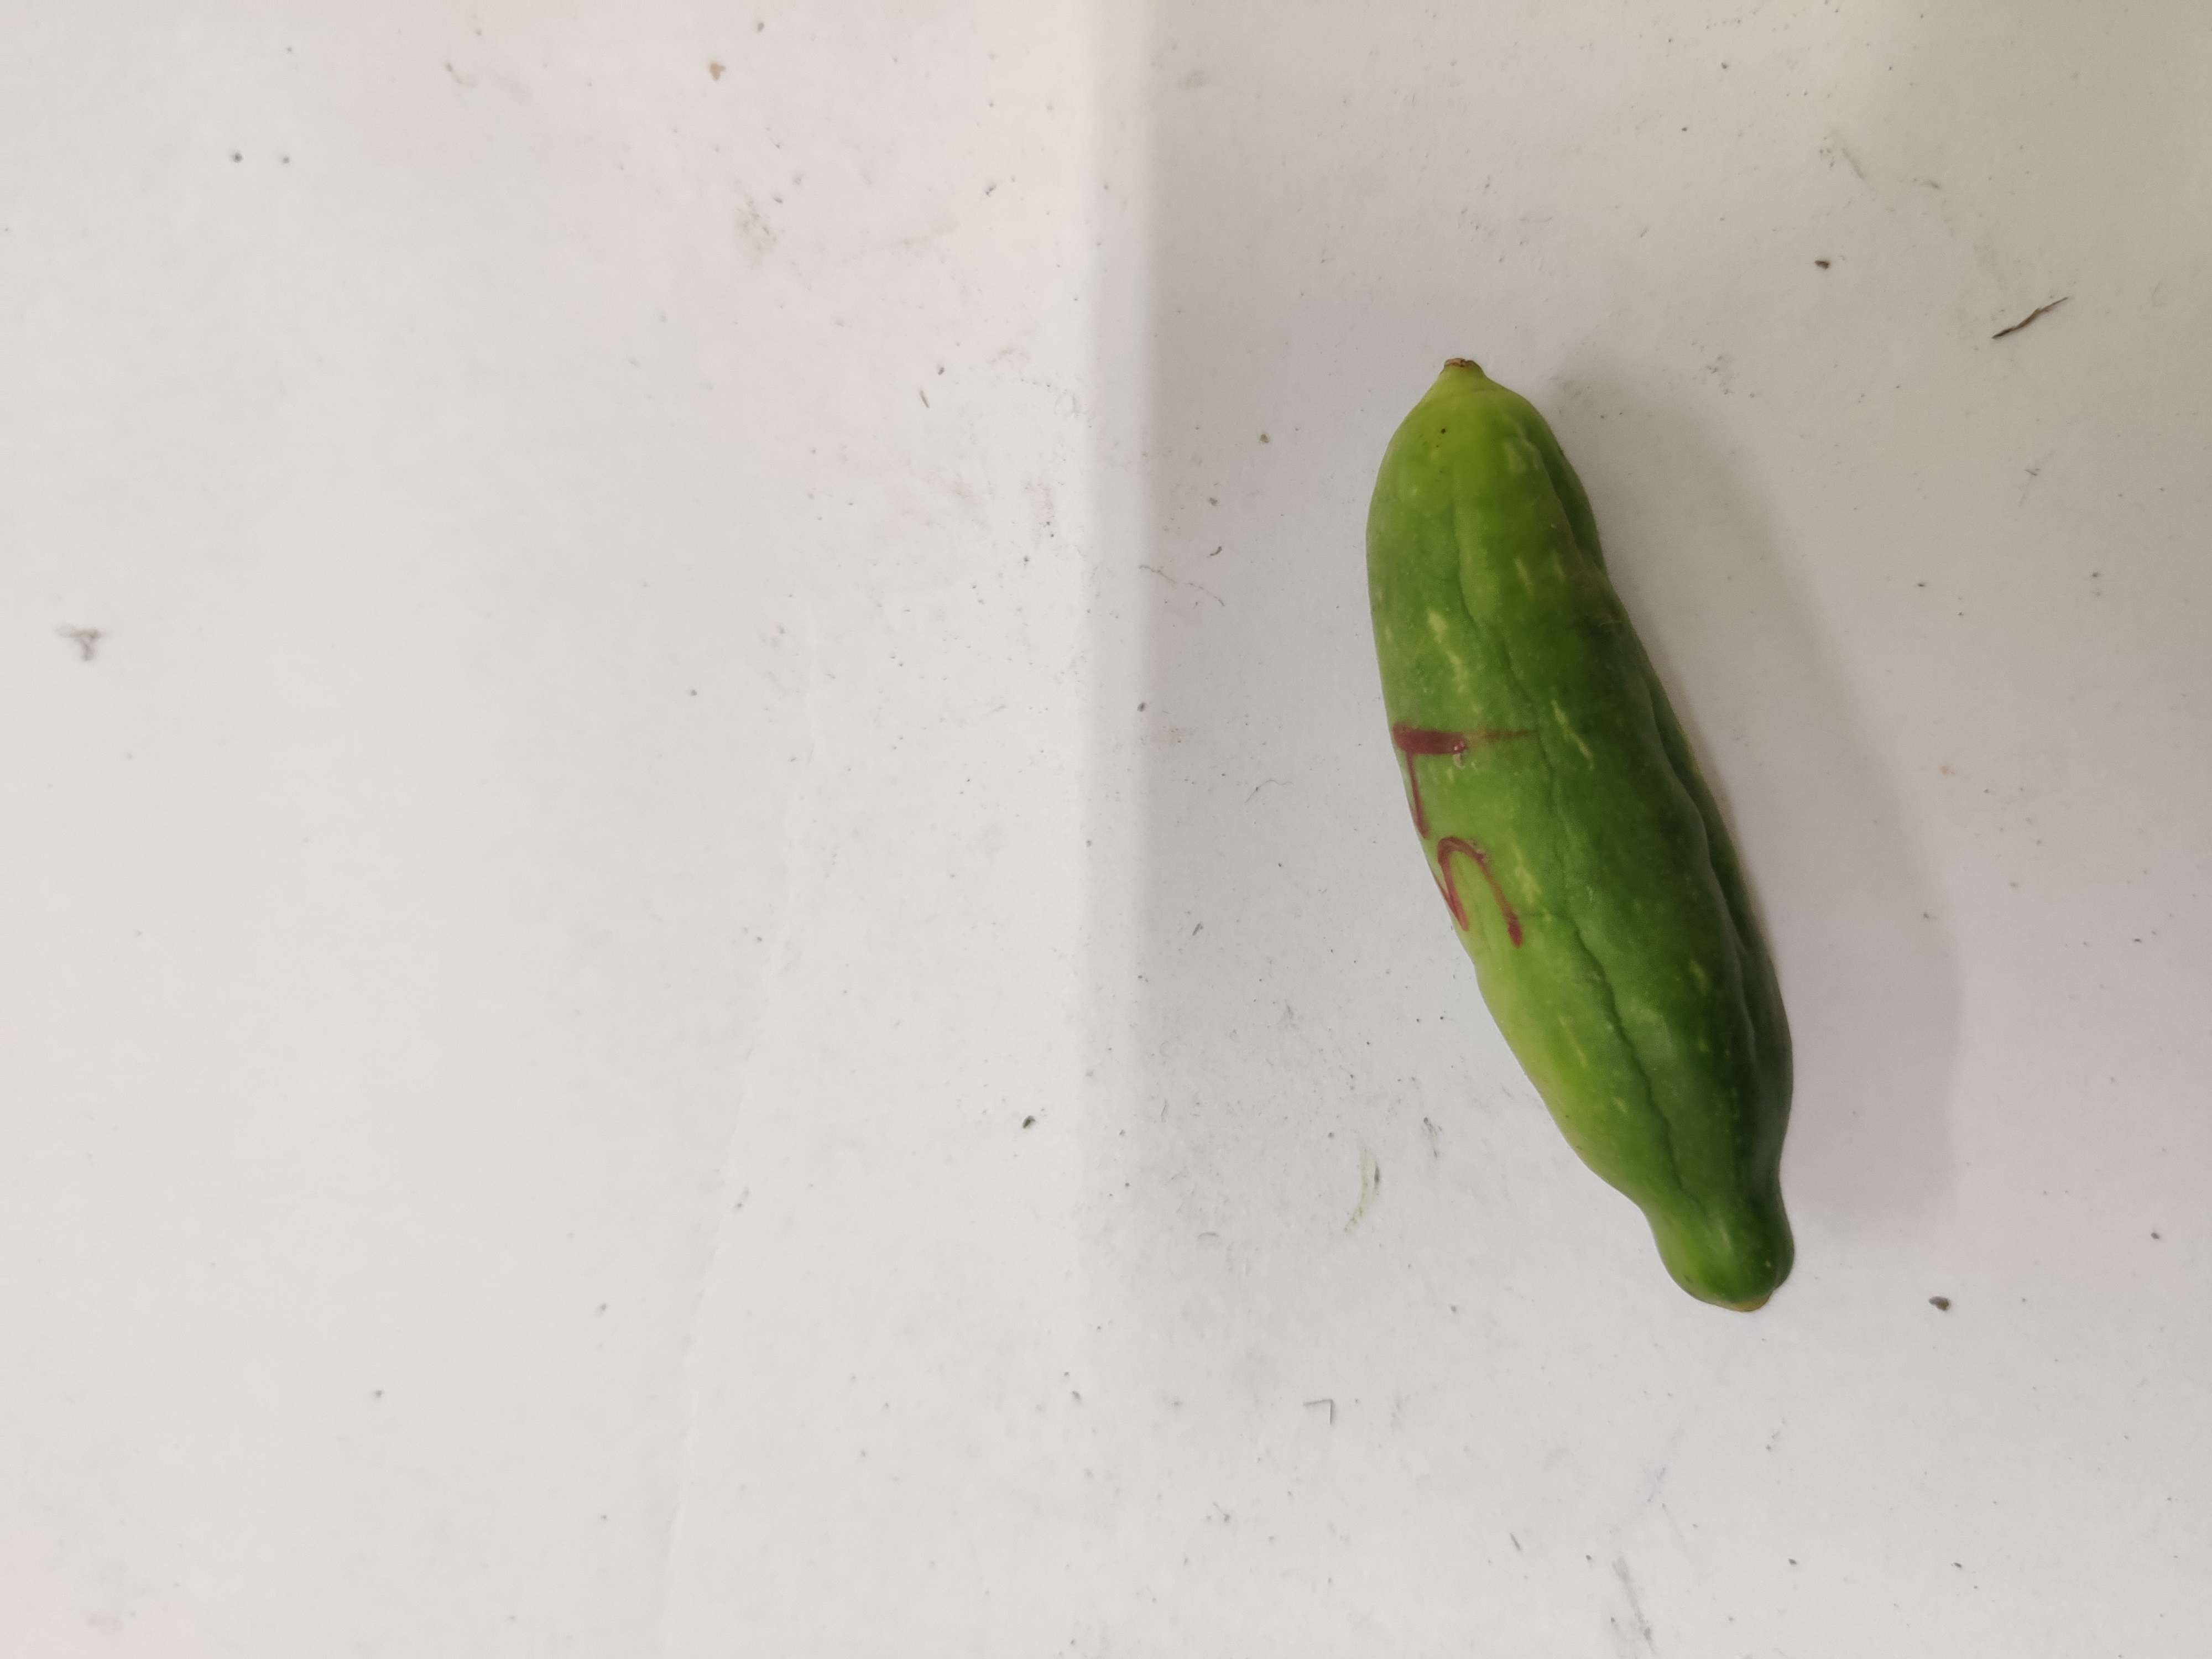
Crop: Ivy Gourd
Condition: Damaged